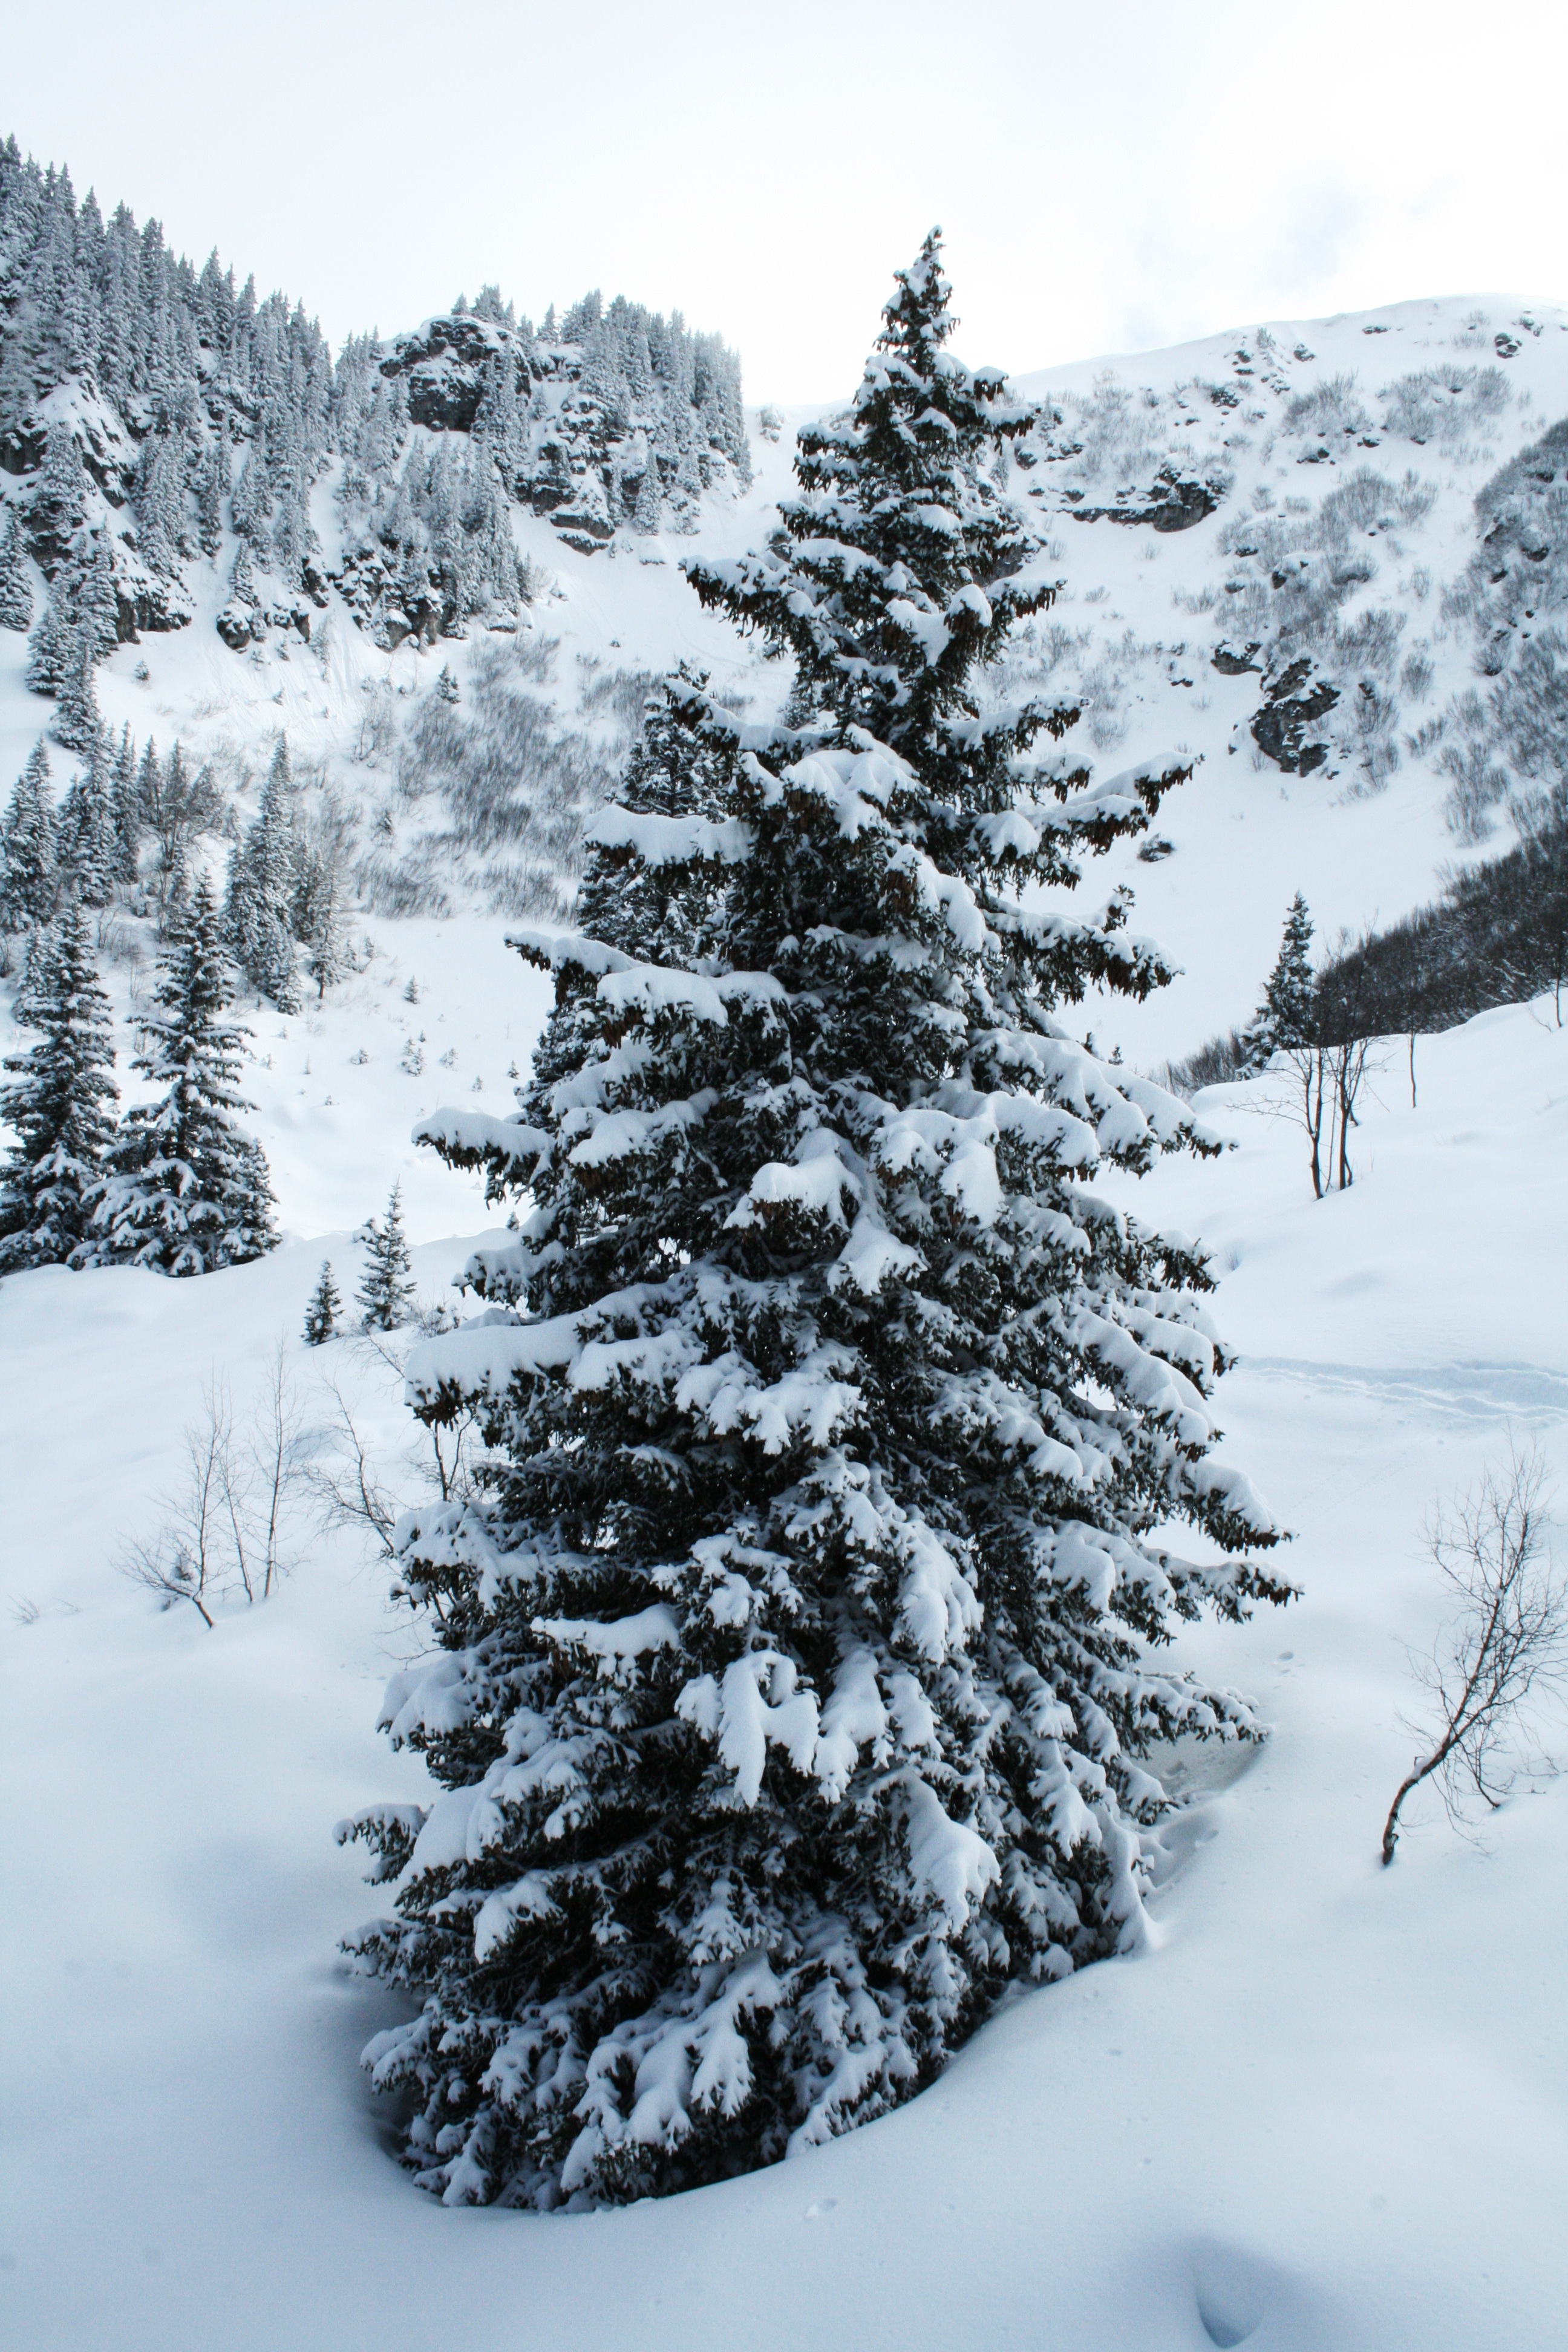
tree, forest, branch, mountain, snow, cold, winter, plant, weather, fir, season, conifer, trees, spruce, wintry, larch, freezing, french speaking switzerland, woody plant, geological phenomenon